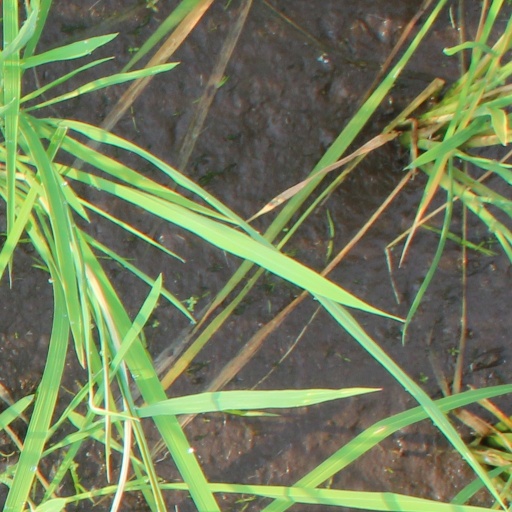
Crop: rice